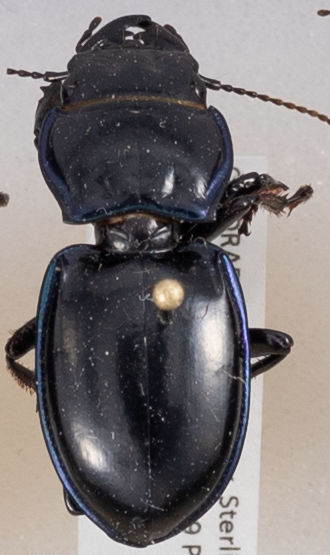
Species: Pasimachus elongatus
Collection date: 2014-06-24 04:00:00
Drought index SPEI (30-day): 0.71
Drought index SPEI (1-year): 0.54
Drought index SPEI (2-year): -1.01